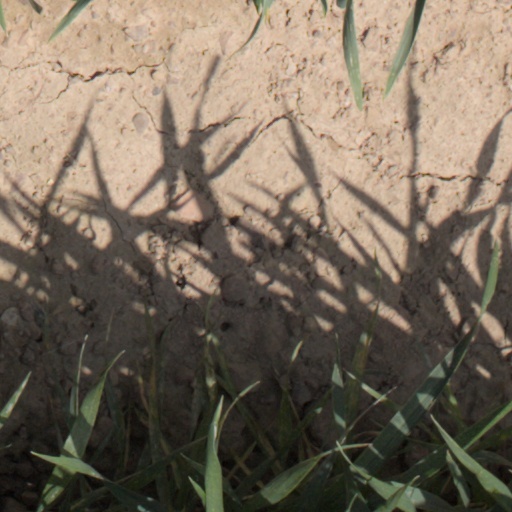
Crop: wheat